William Lawless

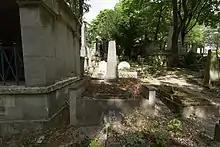
Pere Lachaise Cemetery.

General William Lawless (20 April 1772 – 25 December 1824) was a Dublin-born surgeon and important member of the Society of the United Irishmen, a revolutionary republican organisation in late 18th century Ireland.